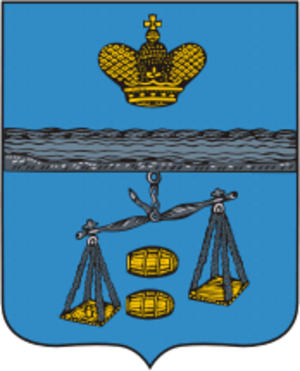
Soukhinitchi est une ville de l'oblast de Kalouga, en Russie, et le centre administratif du raïon de Soukhinitchi. Sa population s'élevait à 15 851 habitants en 2013.